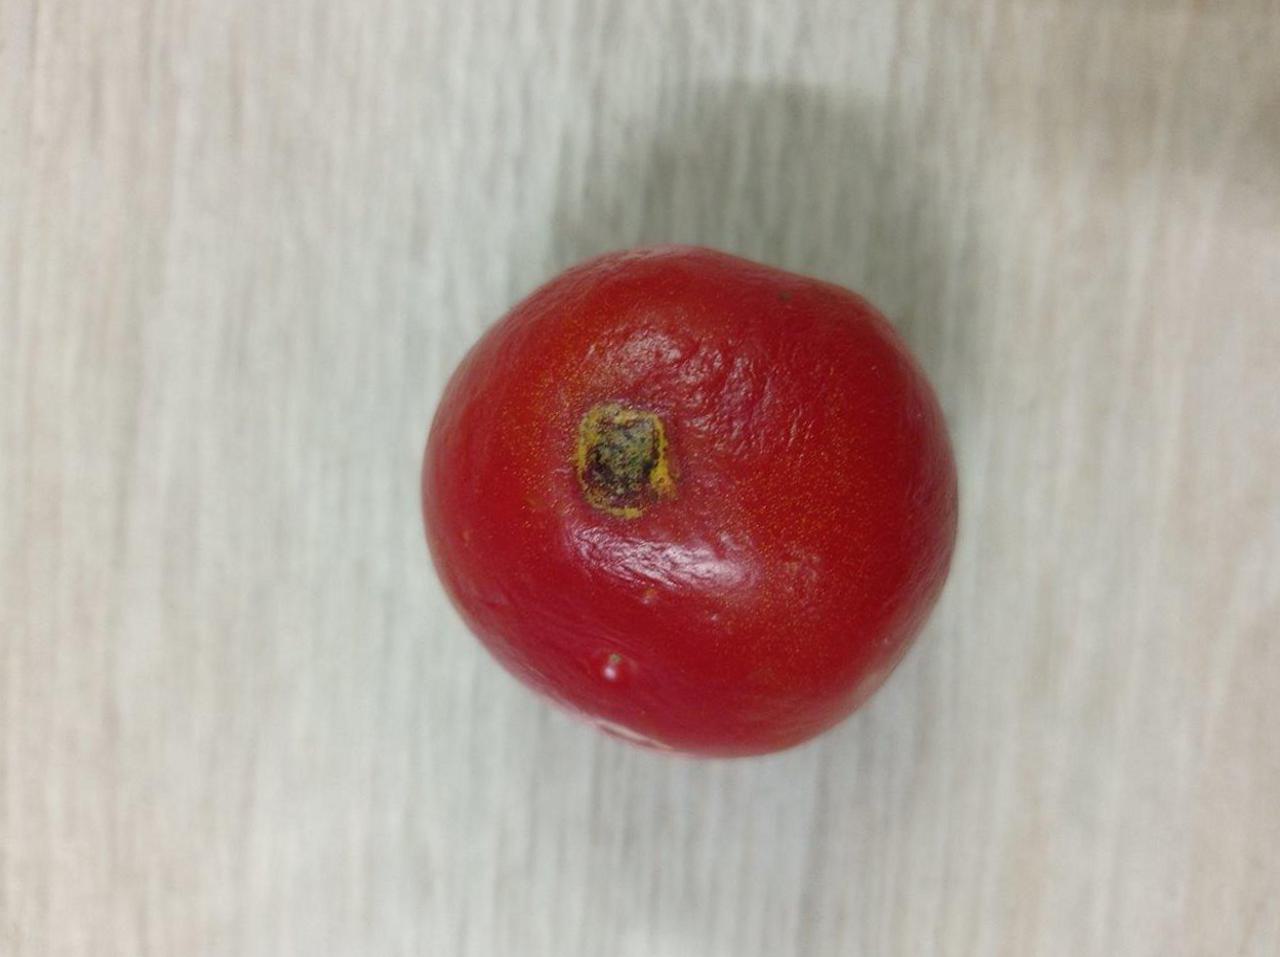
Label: Rotten